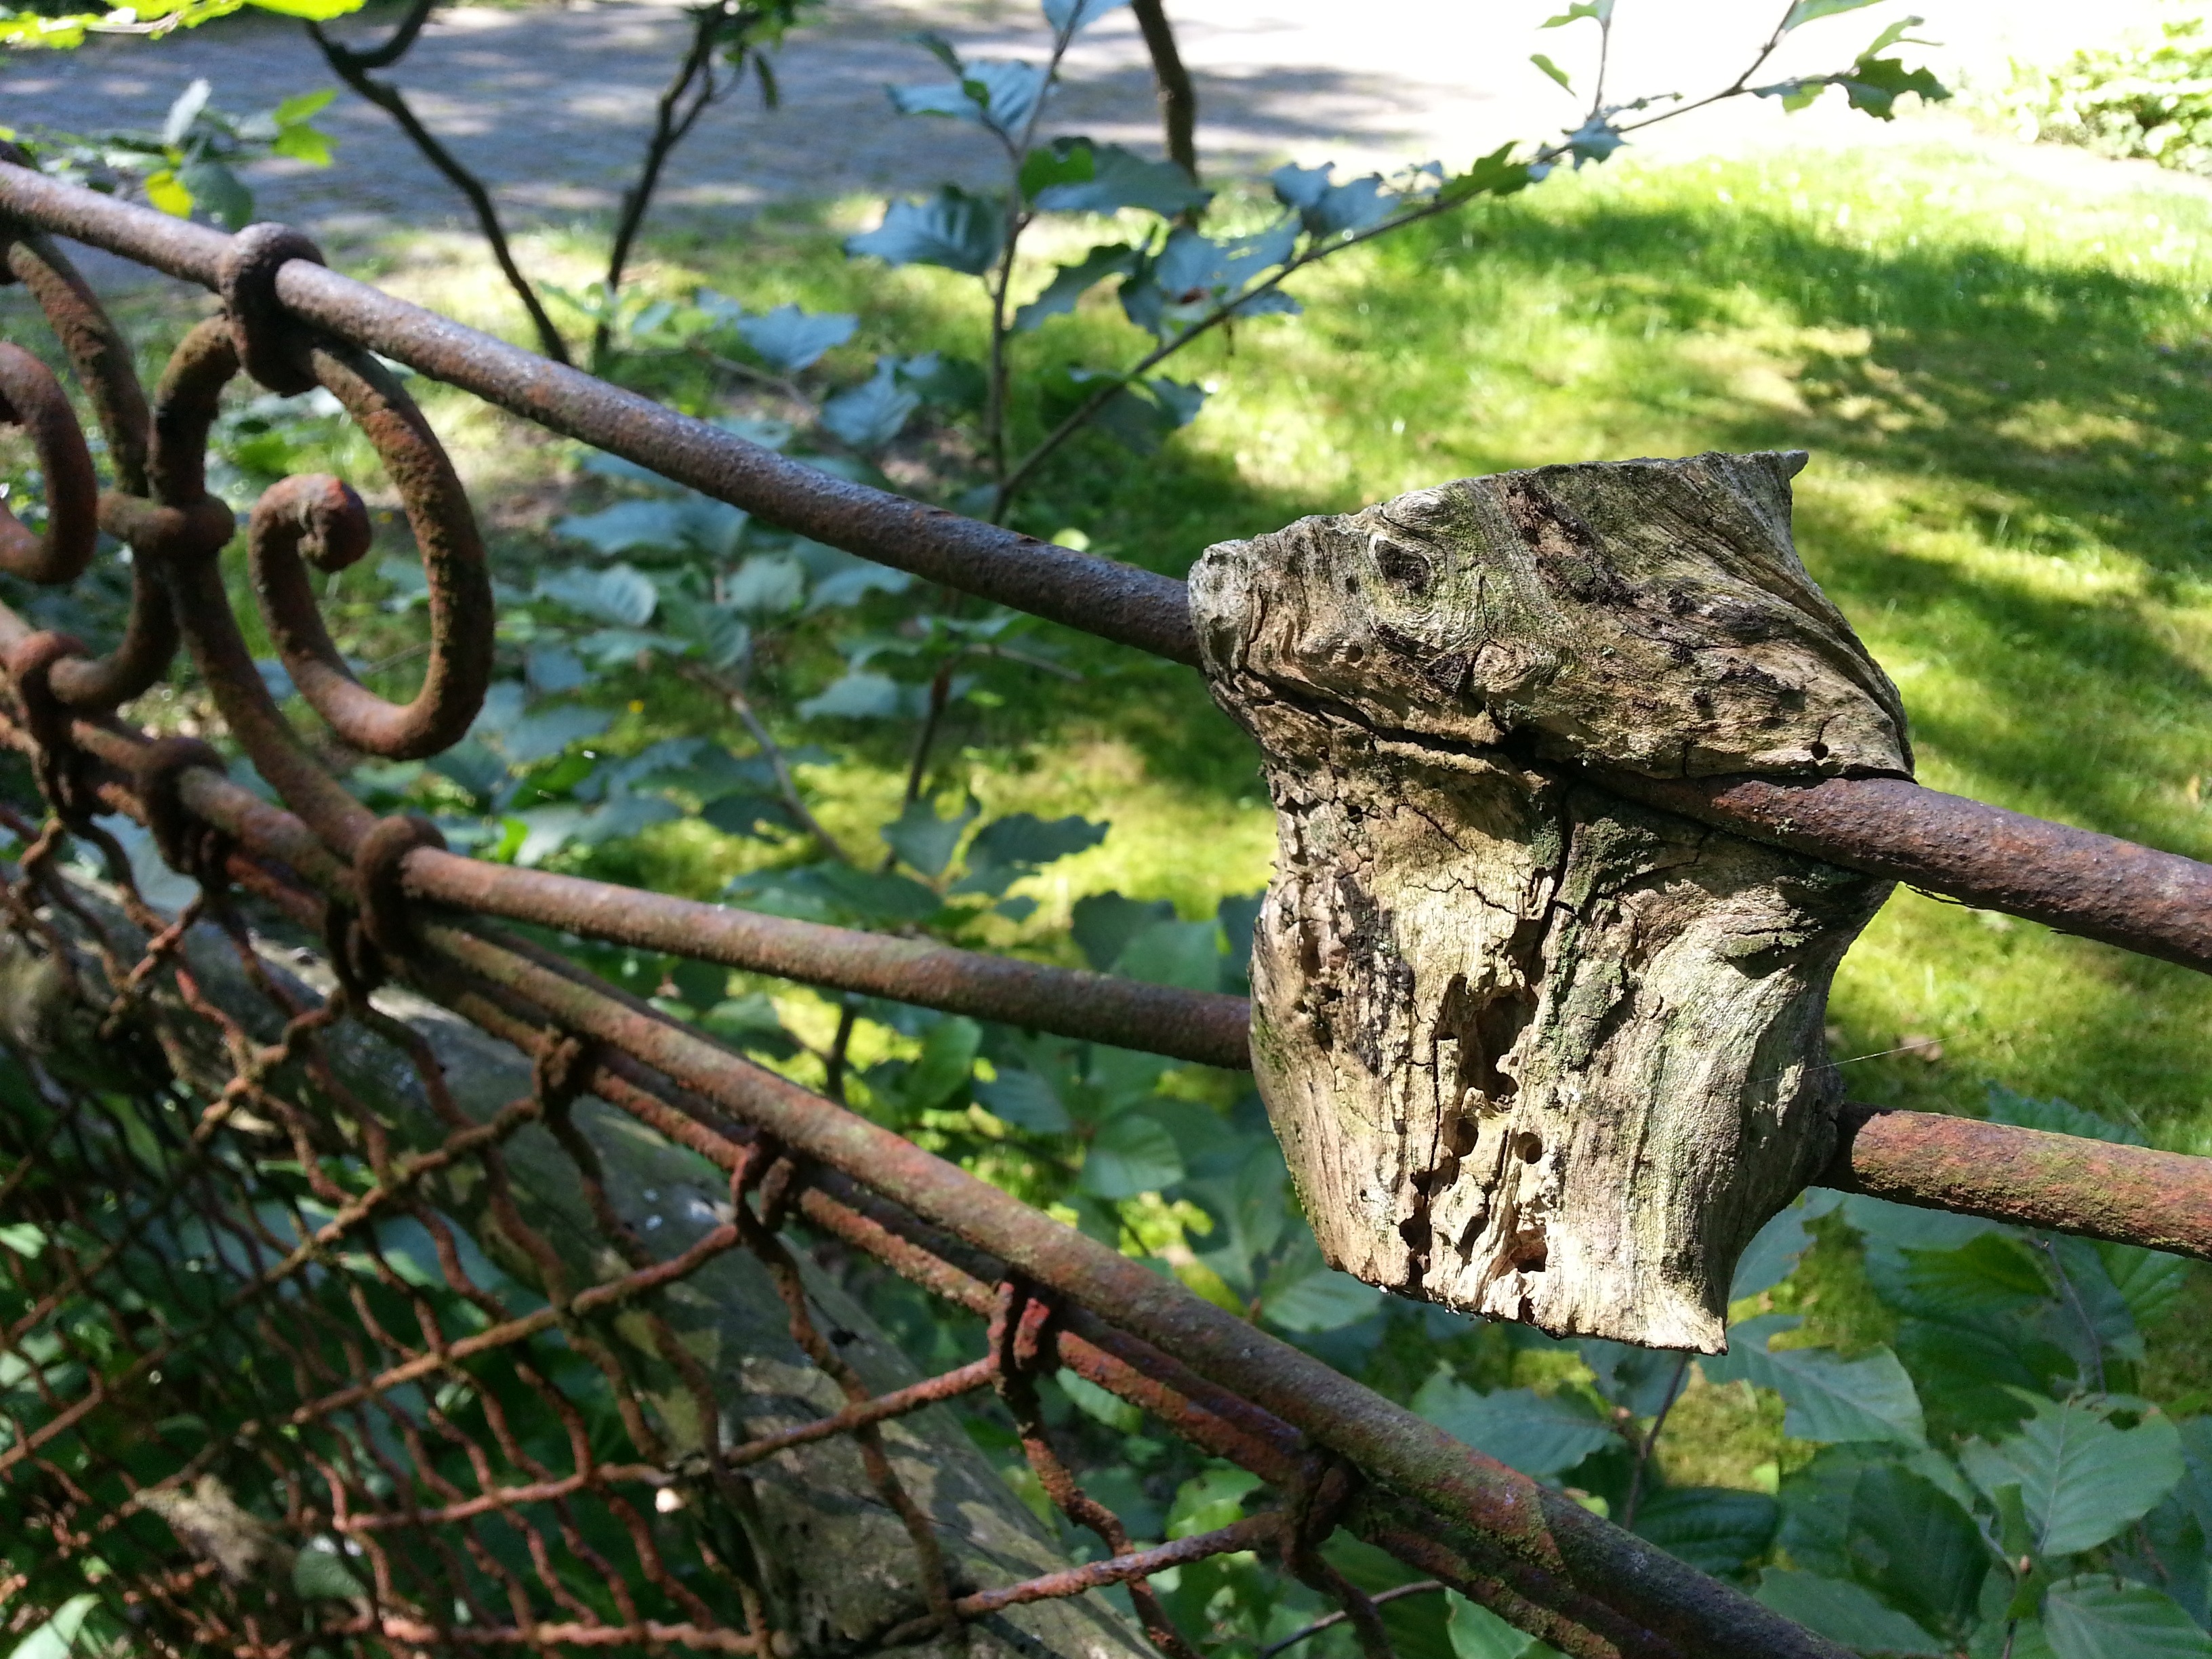
tree, branch, fence, trunk, overgrown, wire, jungle, soil, bars, woodland, mesh wire fence